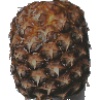
Label: Pineapple 1